Australian Light Horse

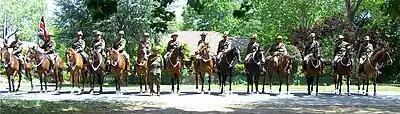
95th anniversary parade, 2012

These cavalry brigades were organised into two cavalry divisions: the 1st and 2nd.